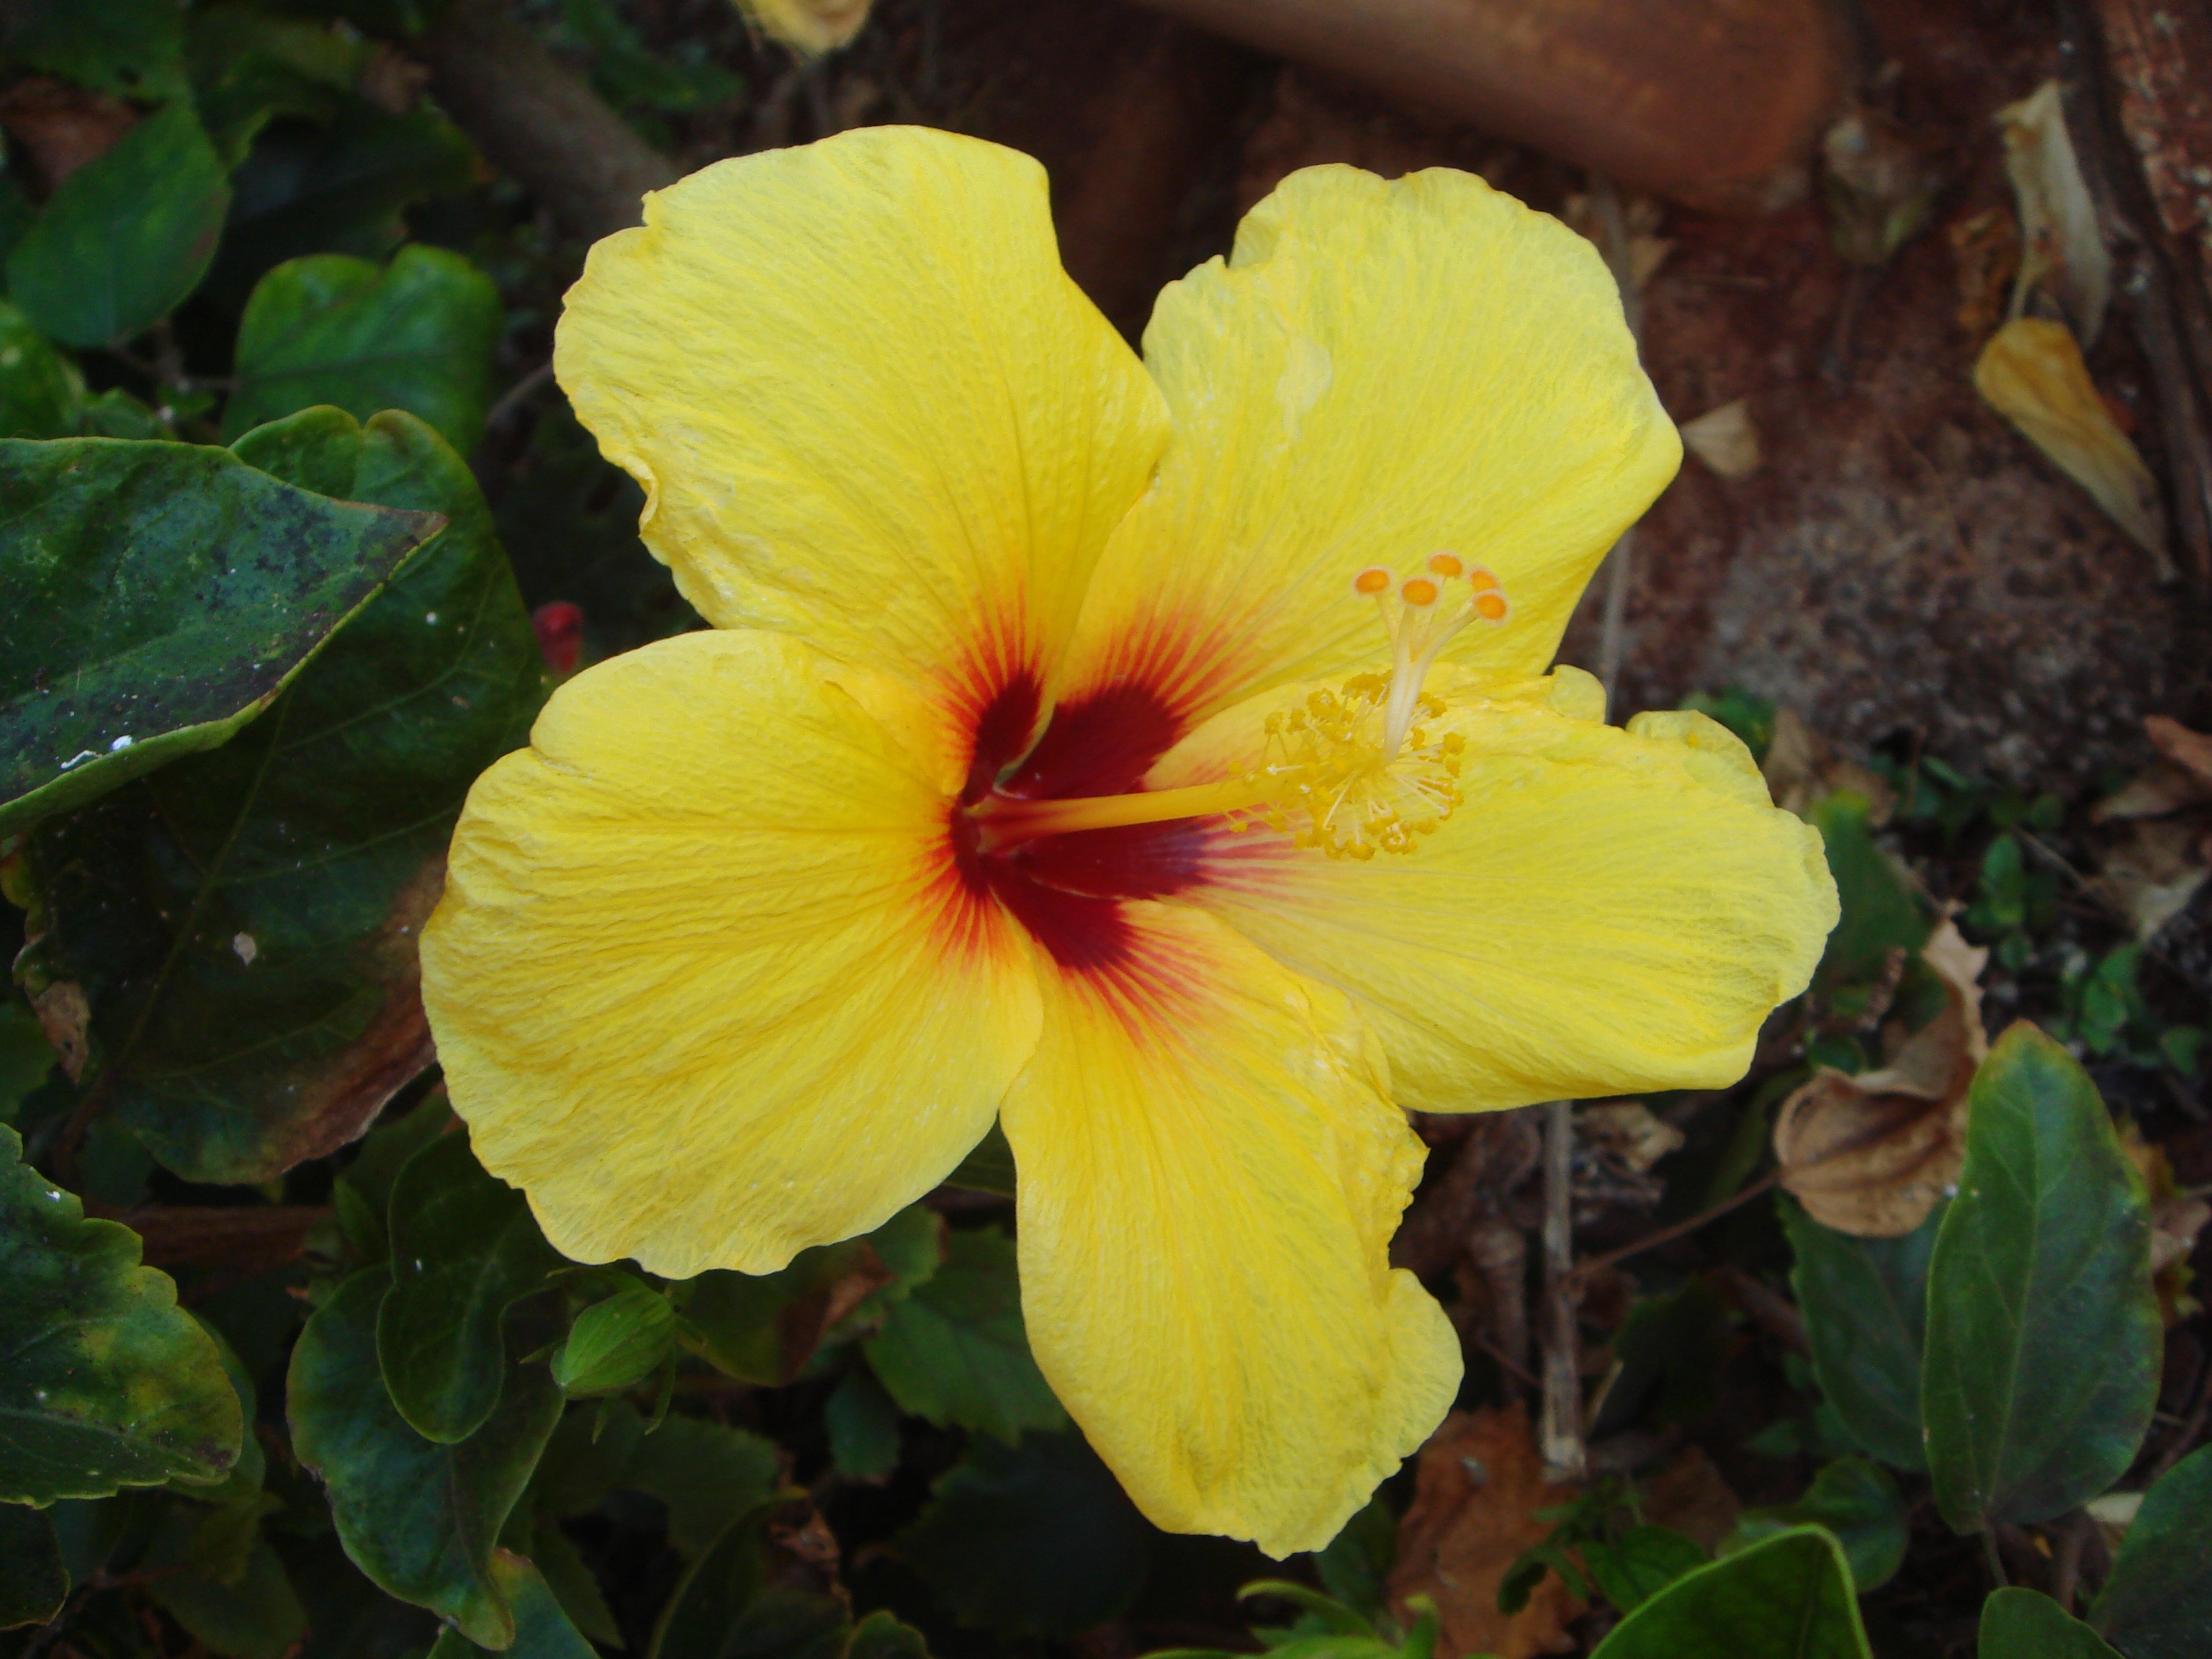
nature, plant, flower, petal, botany, yellow, flora, hibiscus, aloha, malvales, flowering plant, chinese hibiscus, annual plant, land plant, mallow family